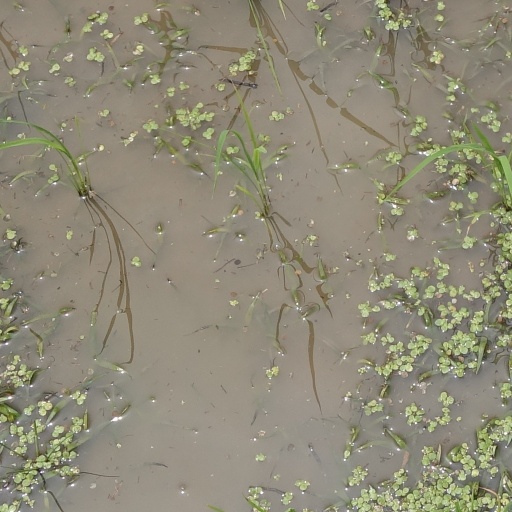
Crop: rice